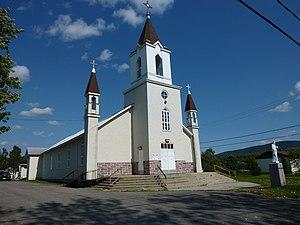
Église de La Rédemption
La Mitis est une municipalité régionale de comté située dans la région administrative du Bas-Saint-Laurent au Québec au Canada. Elle a été créée le 1ᵉʳ janvier 1982 et son chef-lieu est la ville de Mont-Joli. Elle comprend 16 municipalités et deux territoires non organisés.
La Rédemption est une municipalité de paroisse de la province de Québec, au Canada, située dans la municipalité régionale de comté de La Mitis, au Bas-Saint-Laurent.
La liste des lieux de culte du Bas-Saint-Laurent liste l'ensemble des lieux de culte situés dans la région administrative du Bas-Saint-Laurent au Québec. La grande majorité de ceux-ci sont de dénomination catholique, mais la liste inclut également des lieux de culte protestants, surtout dans les municipalités où il y a une population d'origine anglophone.